The Notorious B.I.G.

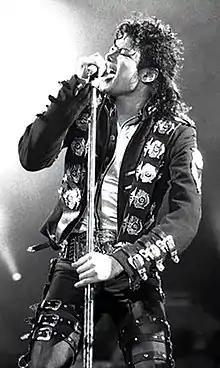
Wallace worked with Michael Jackson ("pictured in 1988") on "" (1995).

In June 1995, Wallace guest appeared with pop singer Michael Jackson on the album "", providing vocals for the song "This Time Around". Lil' Cease claimed that when Wallace met Jackson, he was made to stay behind, with Wallace explaining that he didn't "trust Michael with kids" due to the 1993 child sexual abuse allegations against Jackson. The engineer John Van Nest recalled that Wallace was excited to meet Jackson and was nearly brought to tears when it happened. Wallace began recording his second studio album in late 1995, working on it over the course of eighteen months in New York City, Trinidad, and Los Angeles. The recording process was disrupted by injuries, legal issues, and the publicized hip-hop feud between Wallace and Shakur.